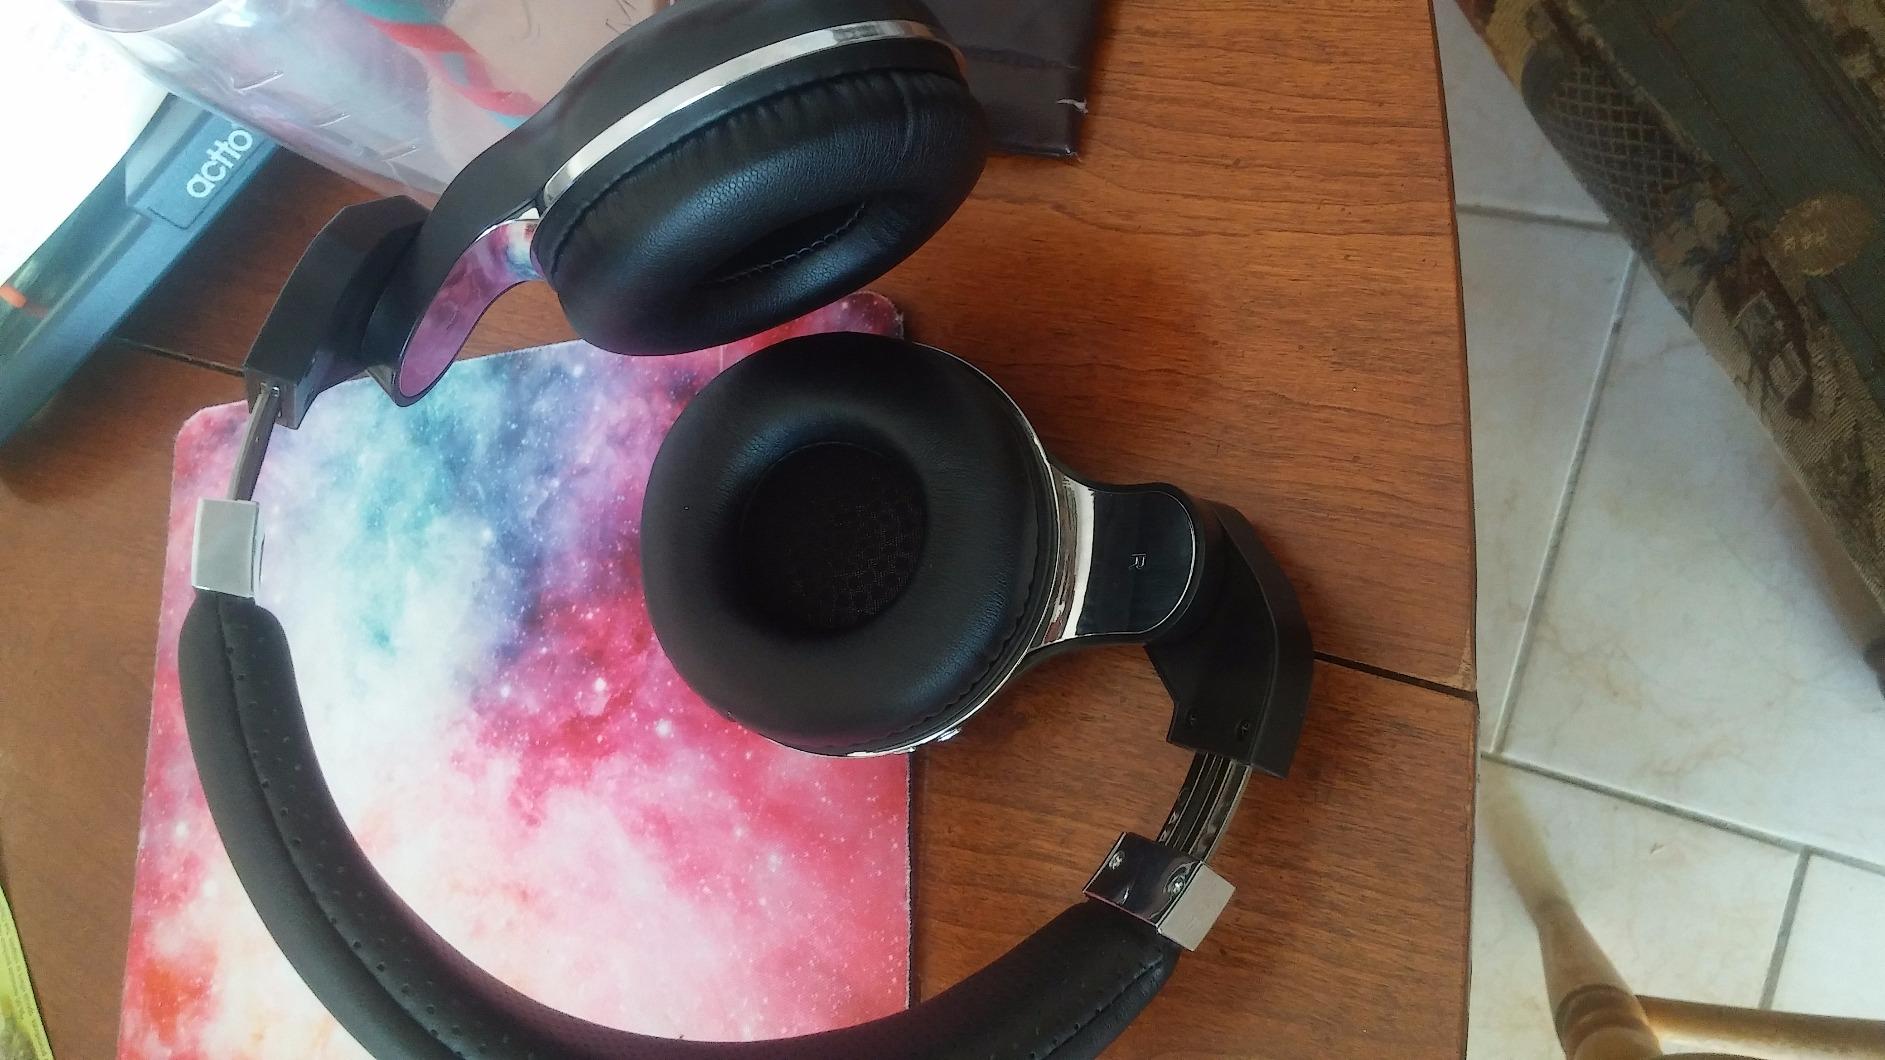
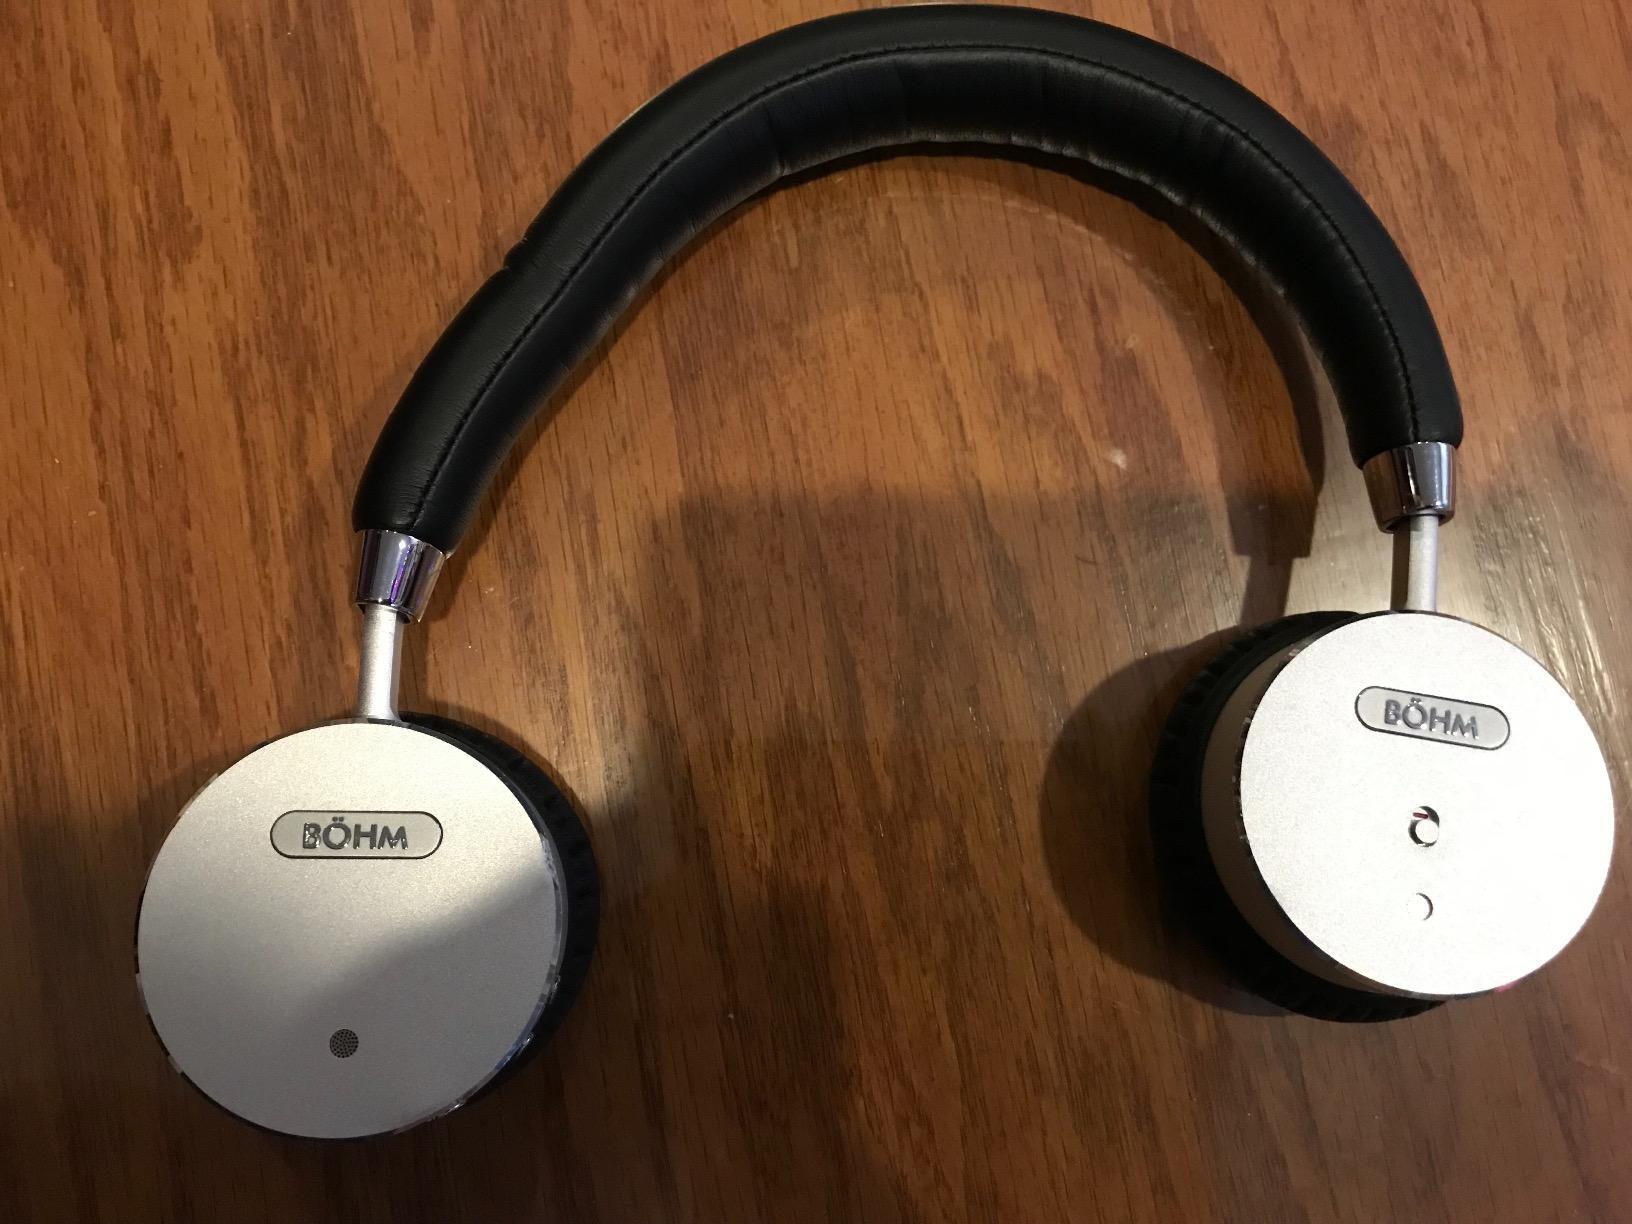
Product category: headphones
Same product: no